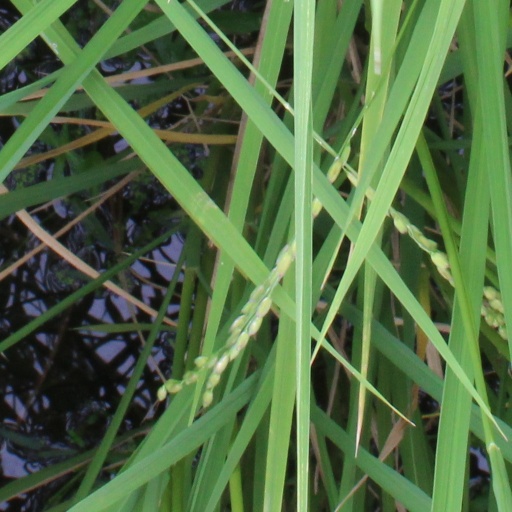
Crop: rice